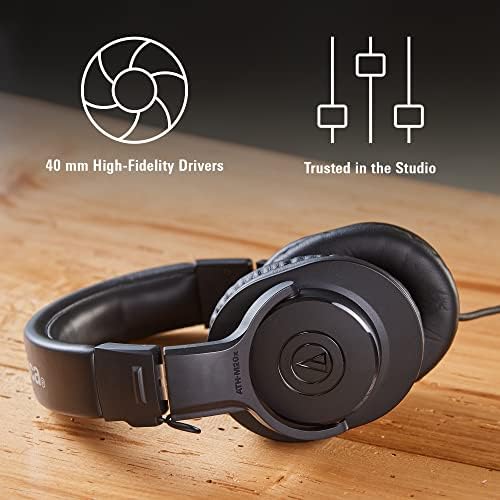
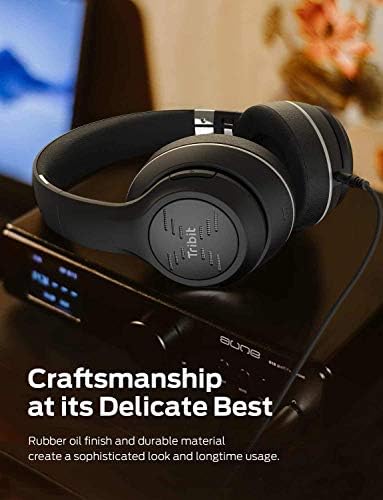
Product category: headphones
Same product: no